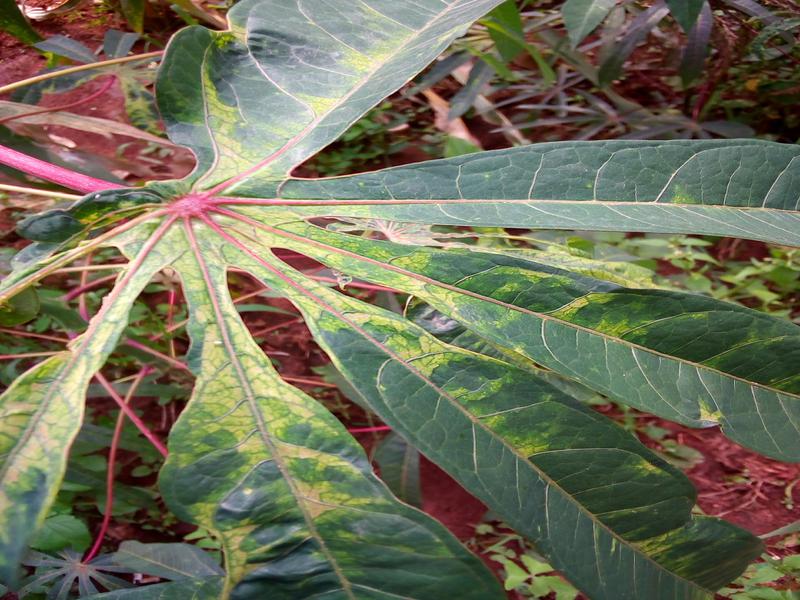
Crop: cassava
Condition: mosaic_disease